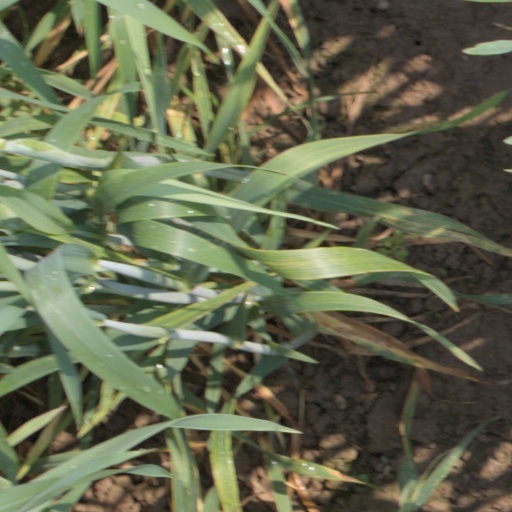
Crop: wheat